The Esplanade (Toronto)

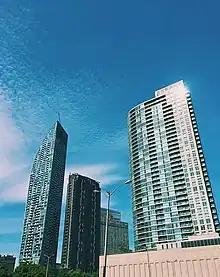
1515 Bay St.

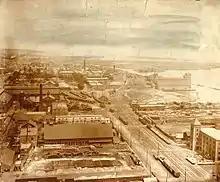
The Esplanade looking to the west near the distillery

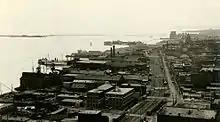
View of The Esplanade and railway right of way looking to the west, showing more landfill activities

The Esplanade is an east-west street along the central waterfront of Toronto, Ontario, Canada. This neighbourhood consists of generally low-rise and mid-rise housing - condominiums, public housing, cooperatives and some town homes between Jarvis and Parliament Streets south of Front Street. The stretch between Scott Street and Market Street is a popular restaurant area.